A5058 road

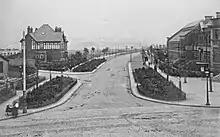
Queens Drive, Walton, Liverpool, pictured in 1909

The first section of road to be constructed was just to the east of the junction with the A59 road. Several existing roads, such as Black Horse Lane and Priory Road were incorporated into the new carriageway, some of which were realigned to fit with the plans, whilst new sections of road filled in the gaps. Extensive parts of the carriageway were planted with uniformly spaced out trees along lengthy sections, long before any planned built development in the surrounding area. The road played a significant role during the 1920s and 1930s, when new areas for housing development were required to rehouse people from slum clearances in the city centre.